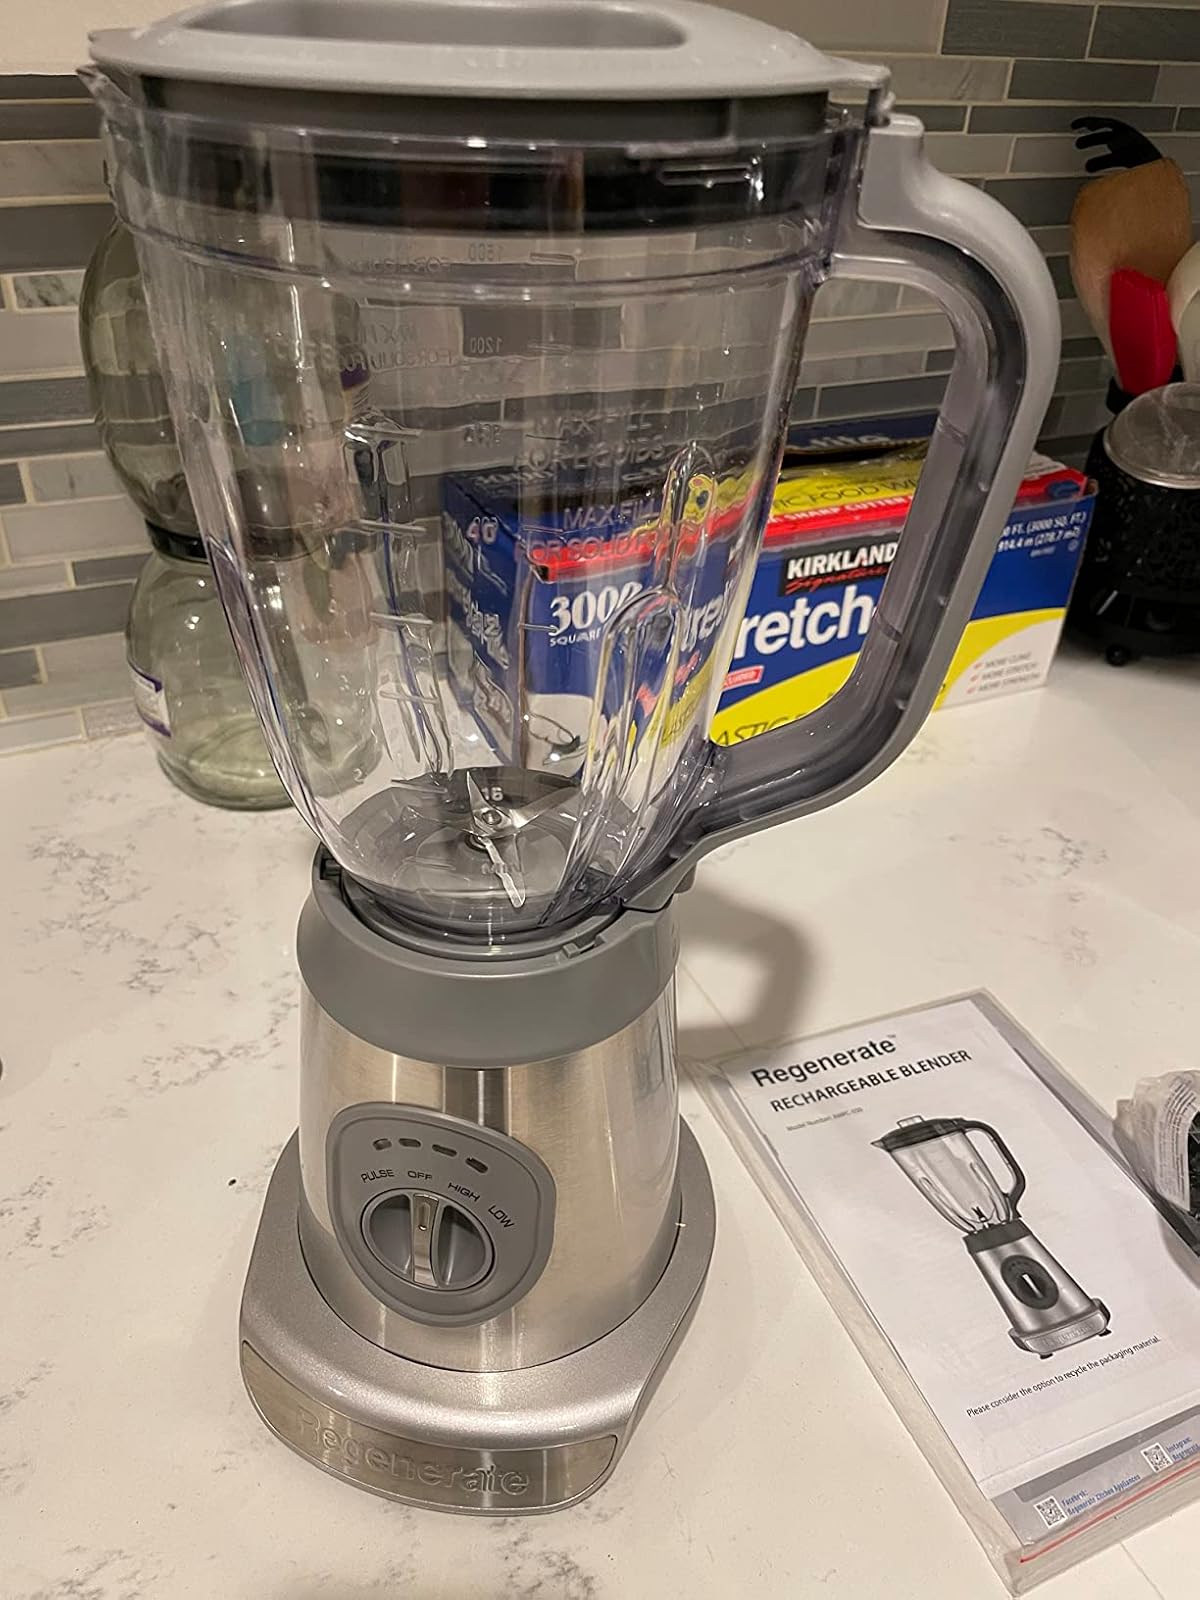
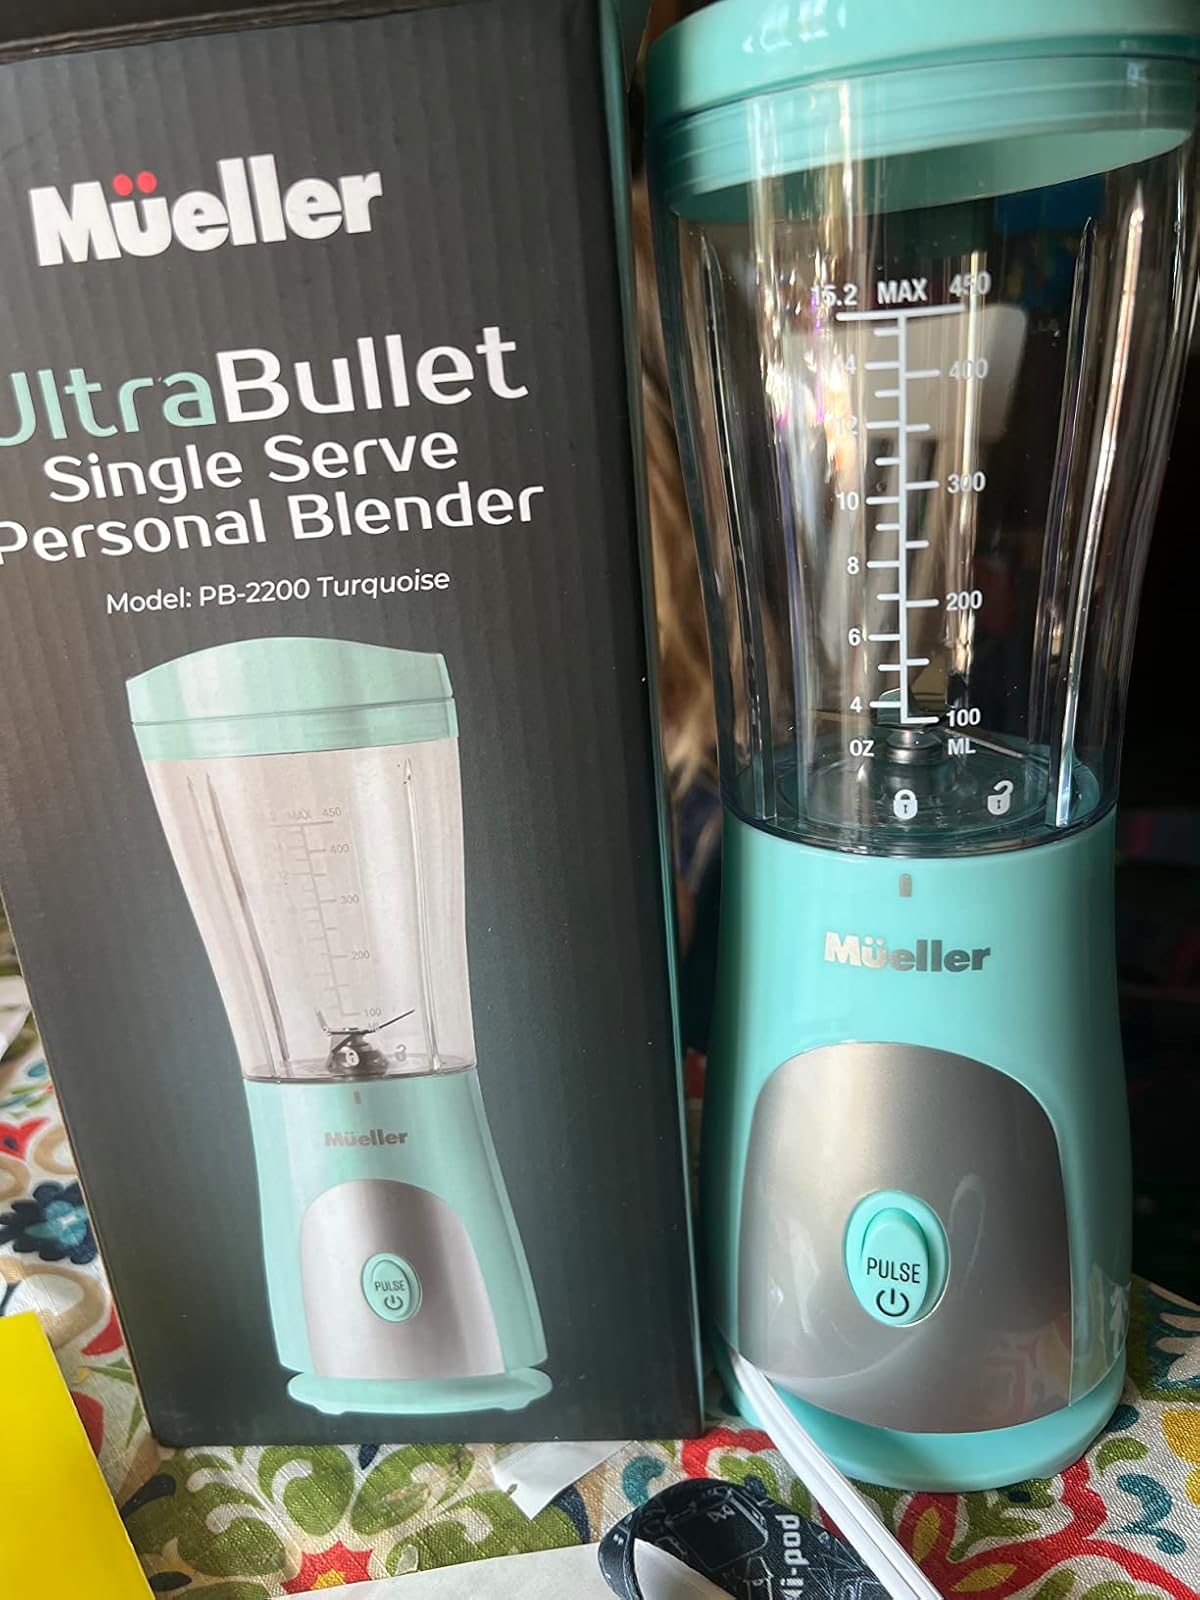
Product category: items_blender
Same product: no